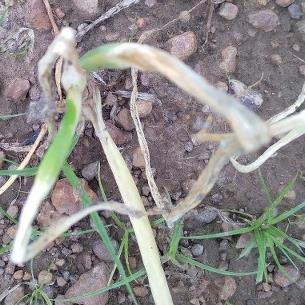
Crop: Onion
Condition: fusarium-d